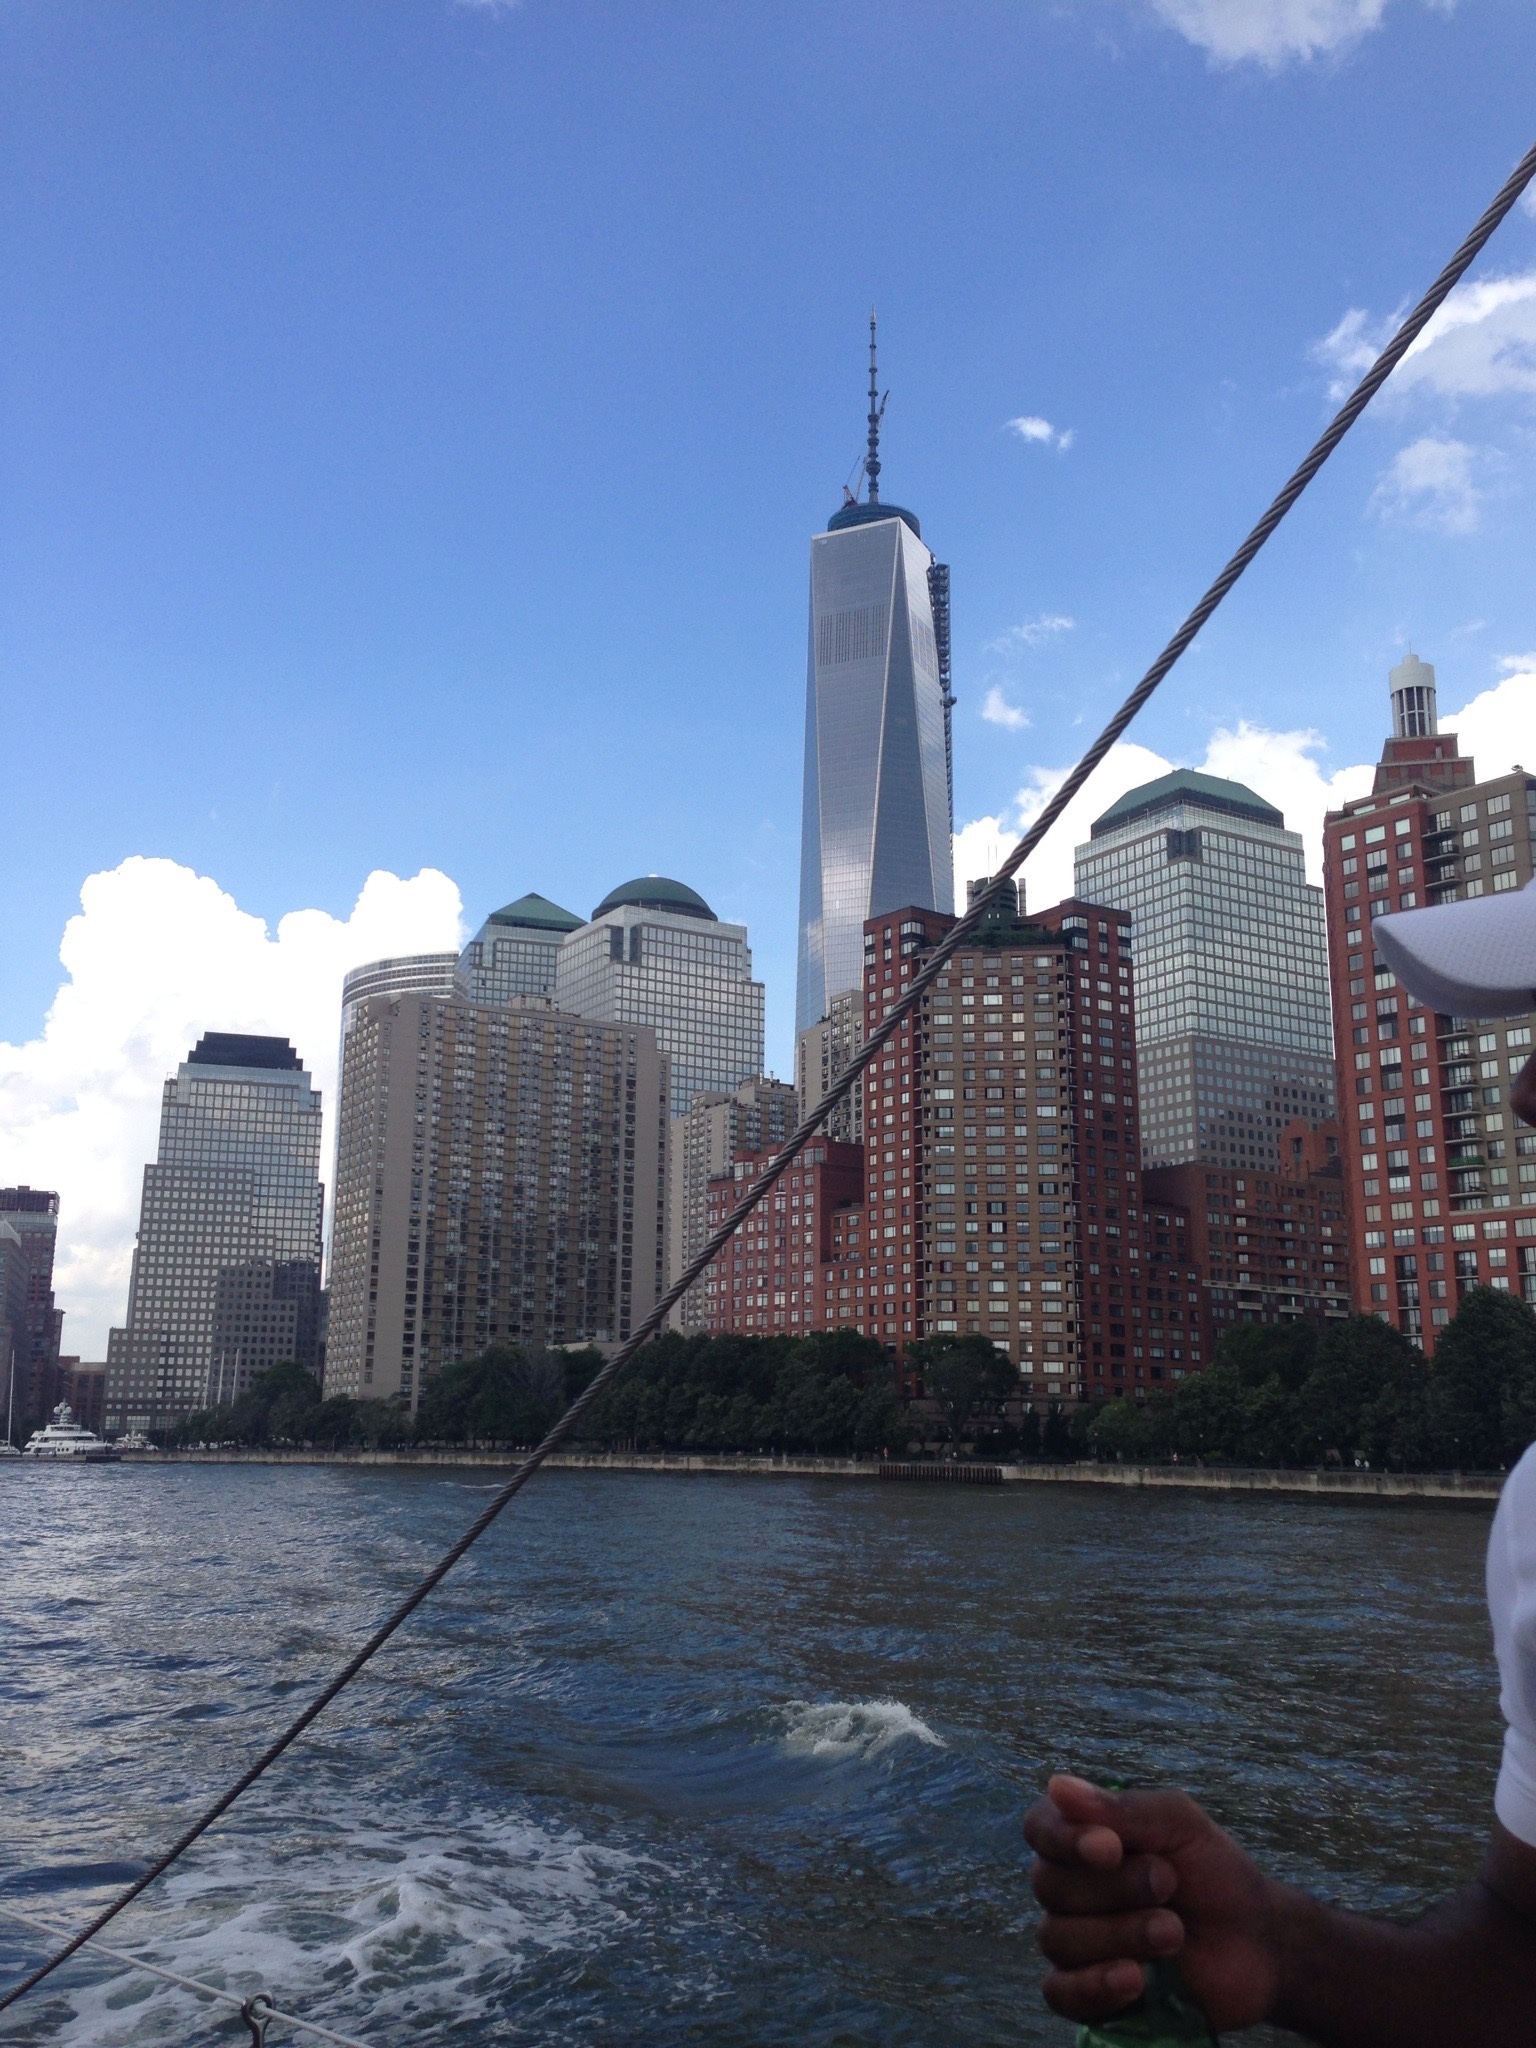
skyline, city, skyscraper, monument, cityscape, downtown, tower, landmark, tourism, tower block, spire, tours, human settlement